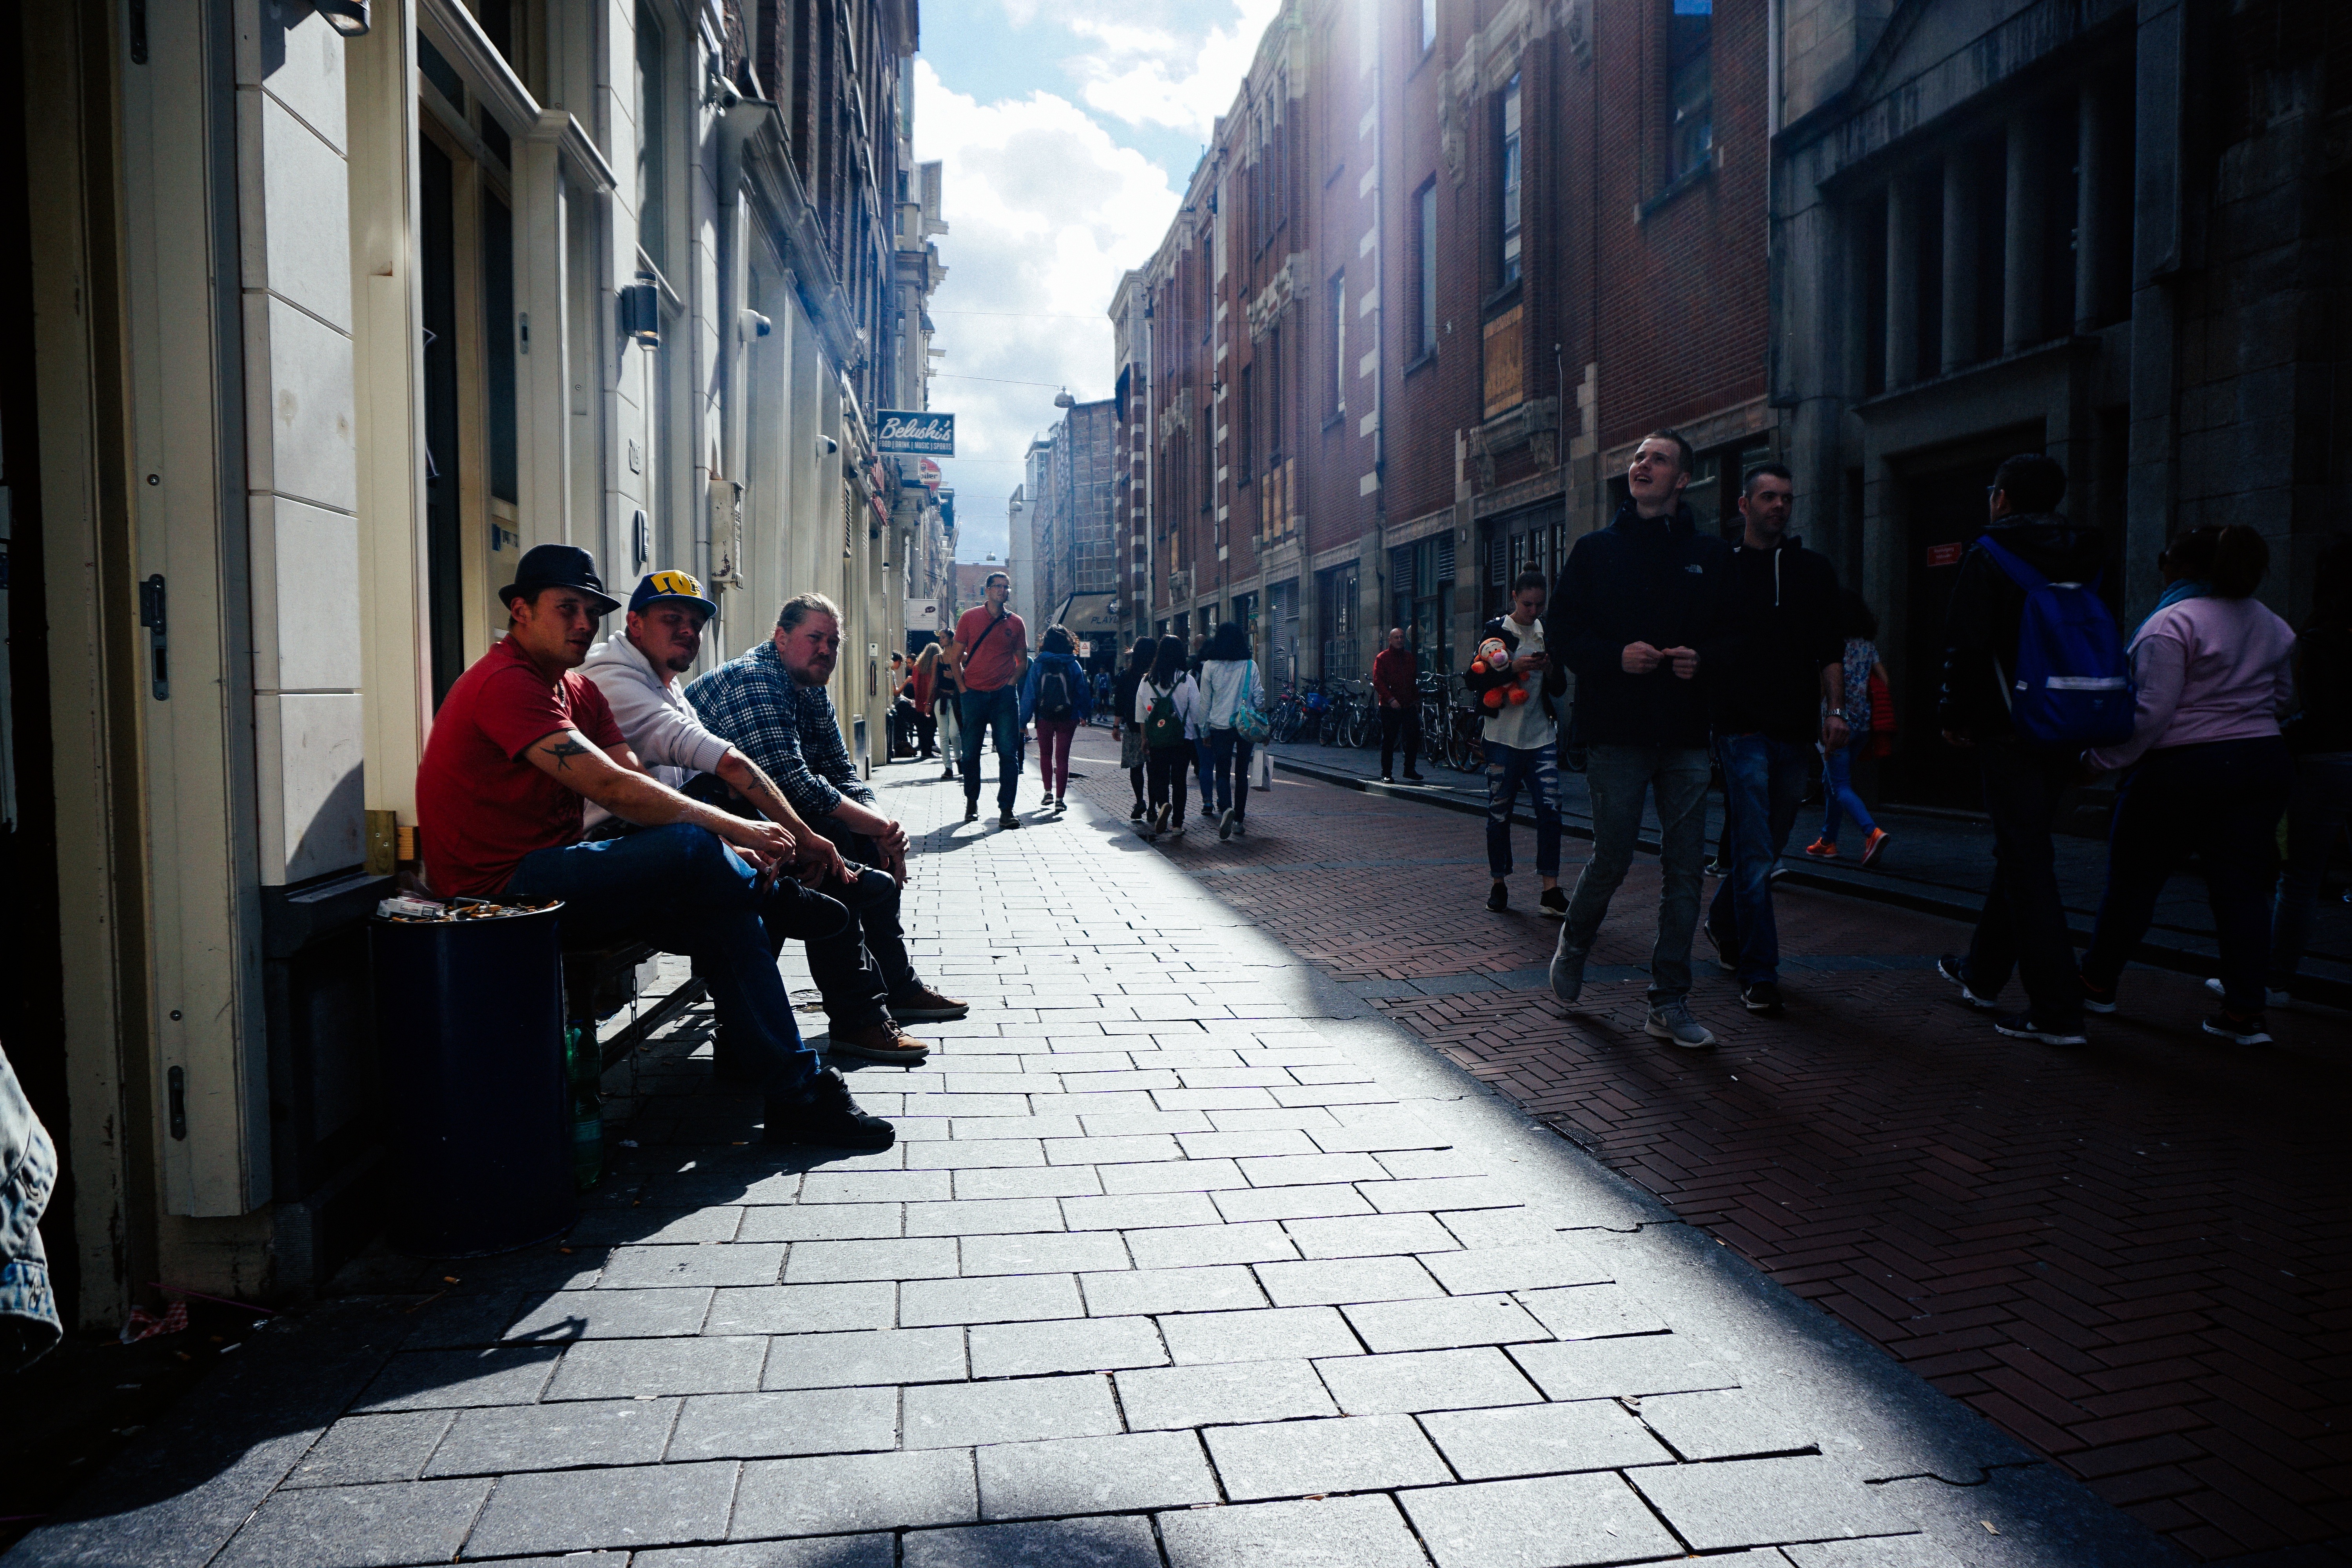
pedestrian, road, street, alley, crowd, lane, infrastructure, photograph, snapshot, urban area